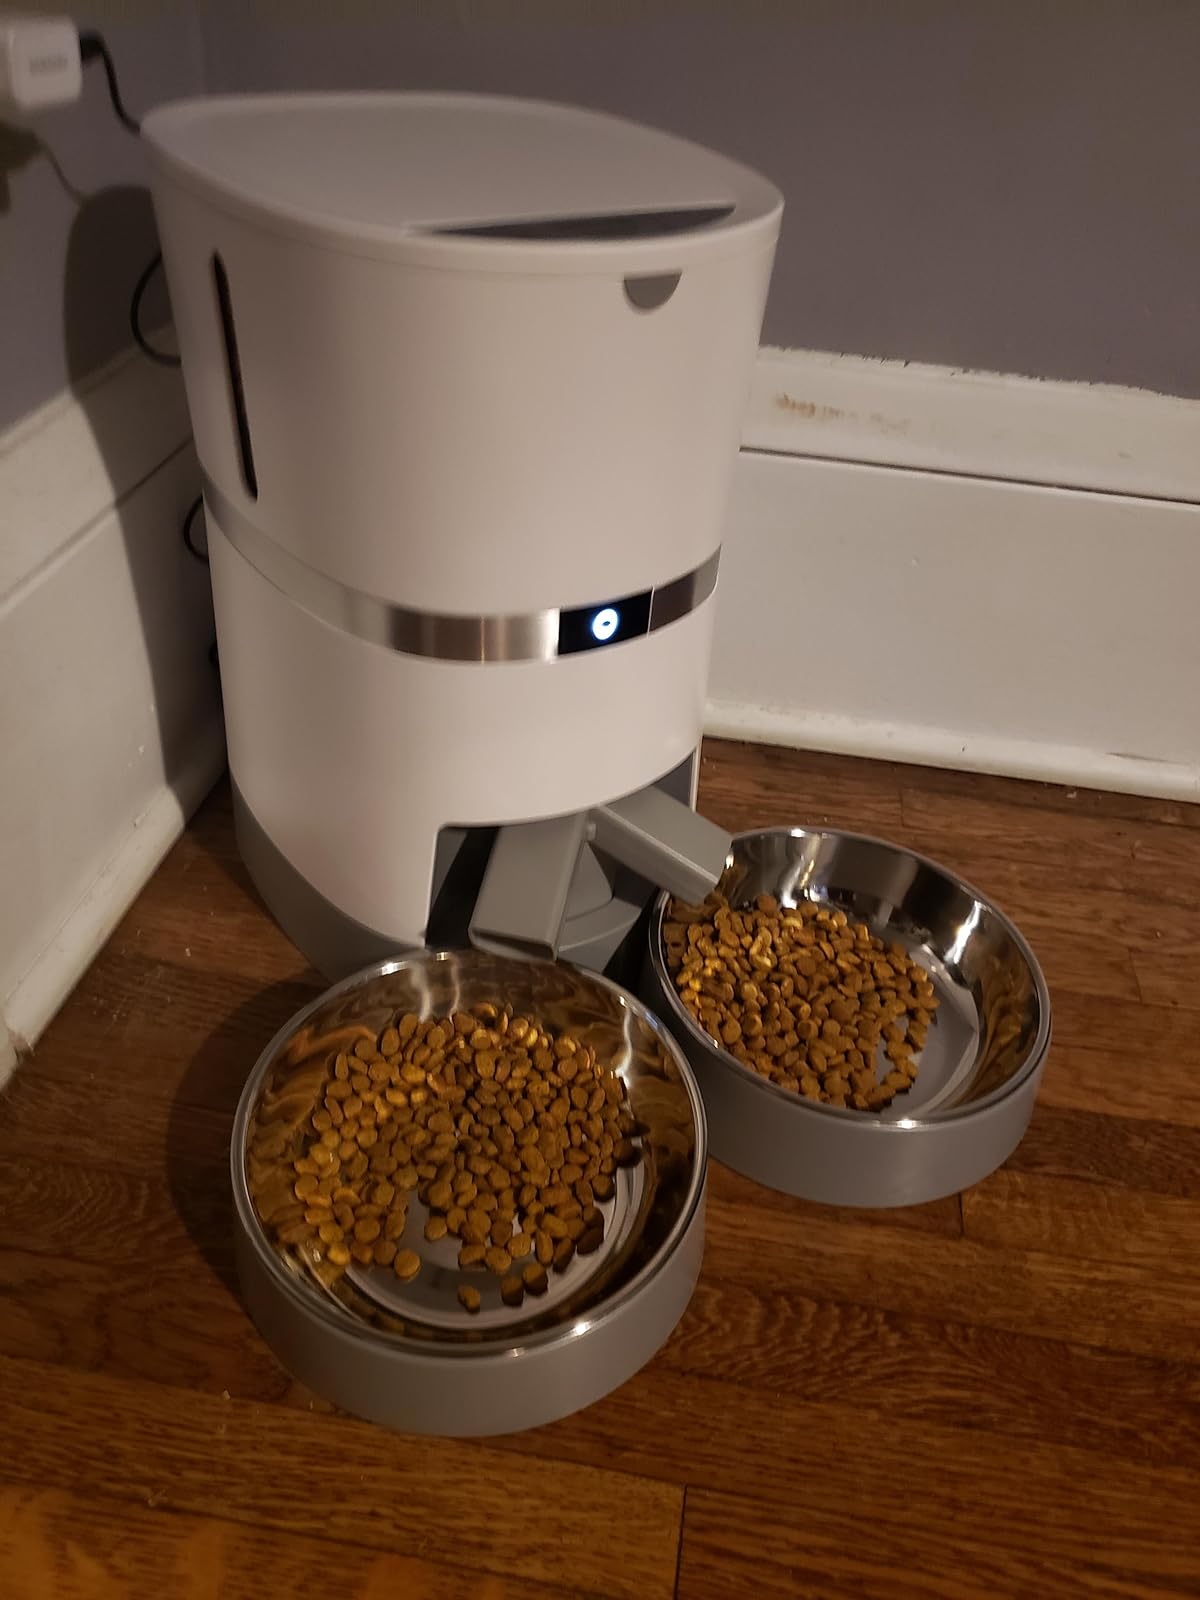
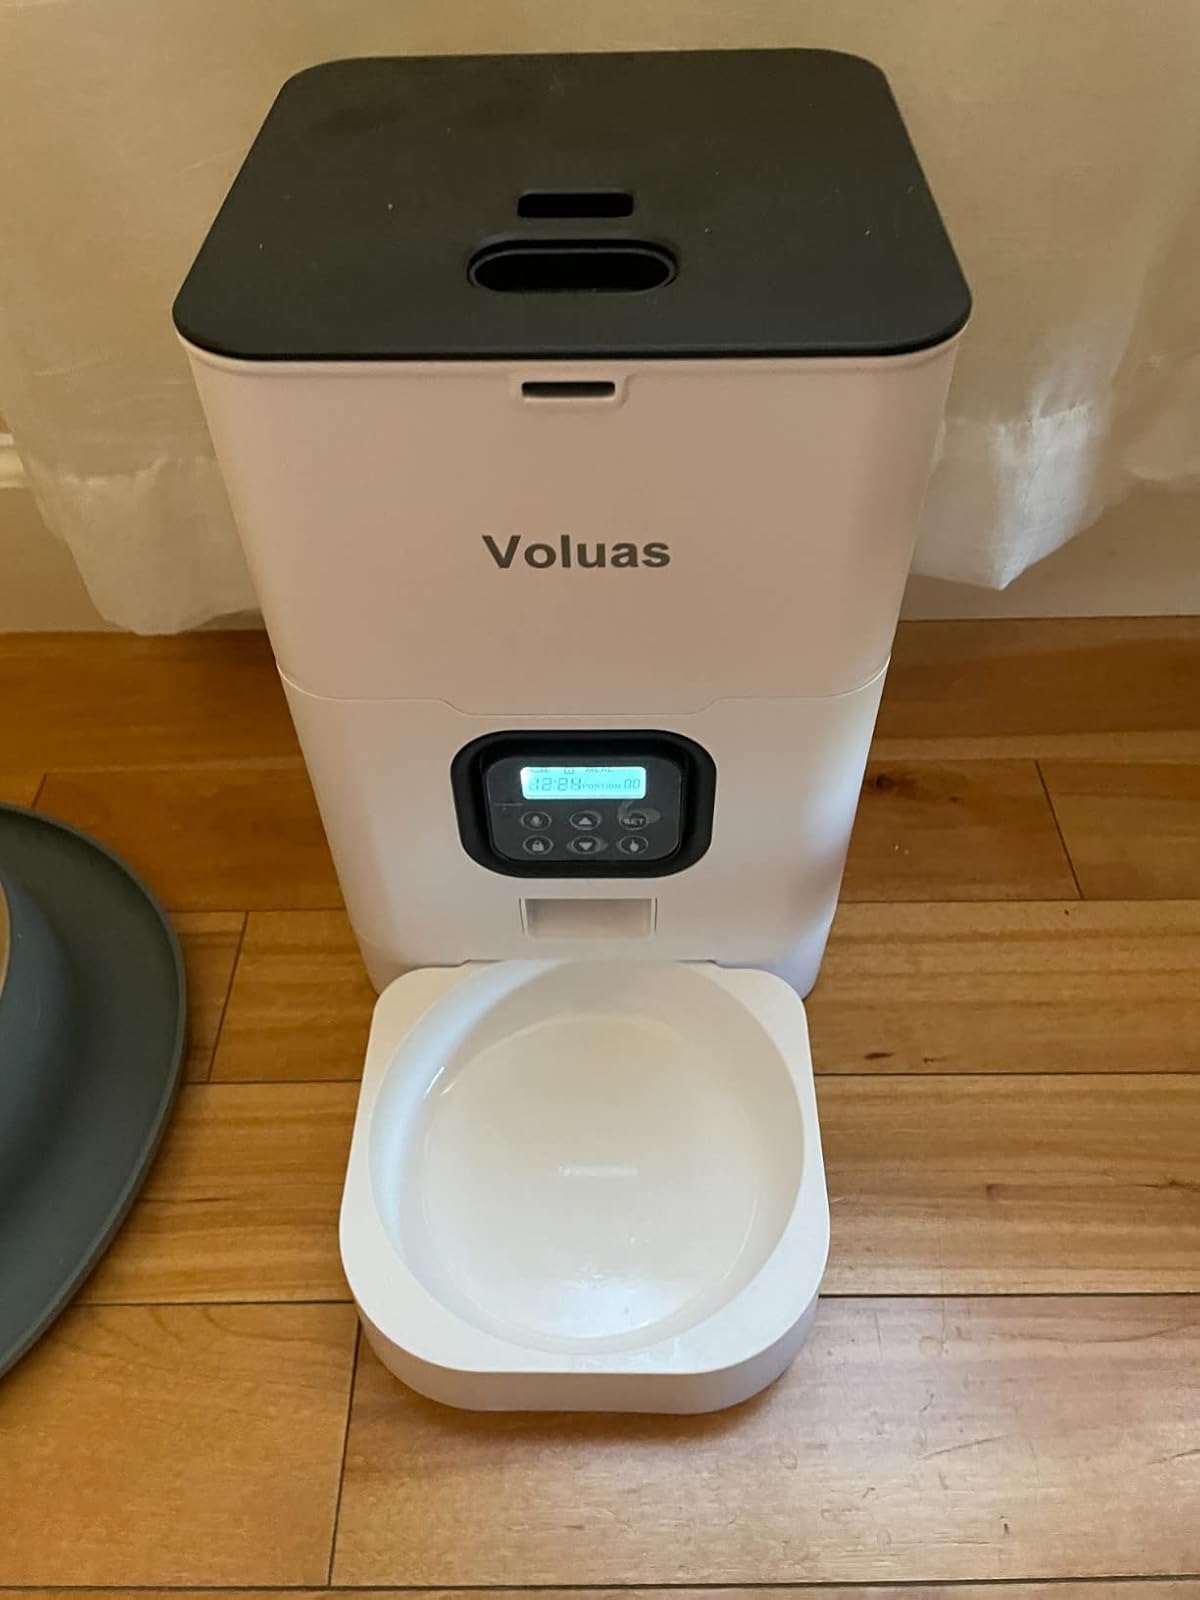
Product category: items_feeder
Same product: no